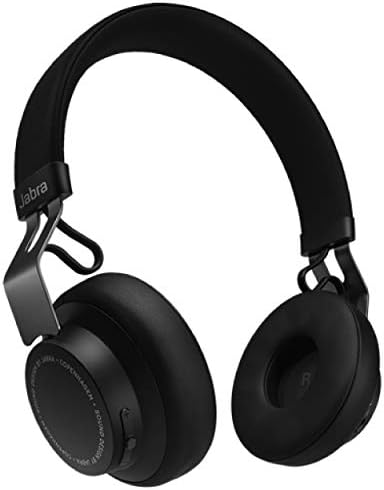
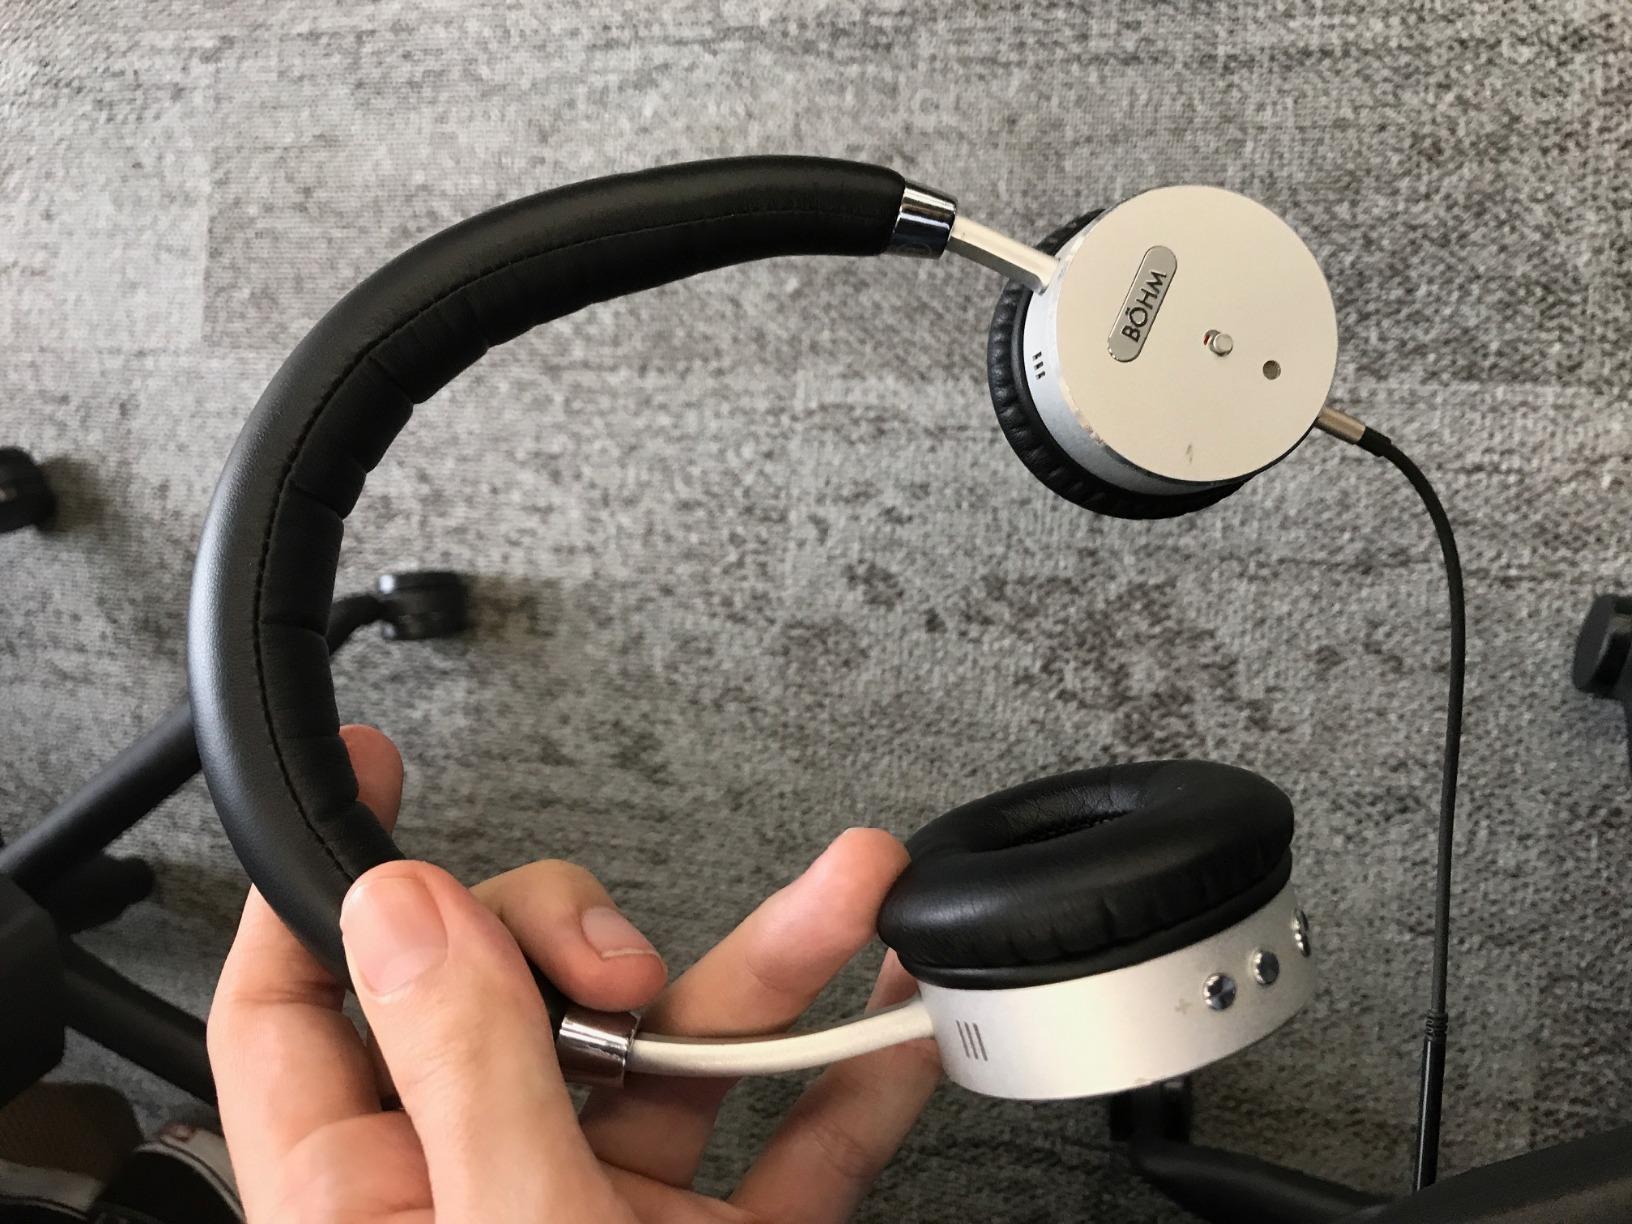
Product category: headphones
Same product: no